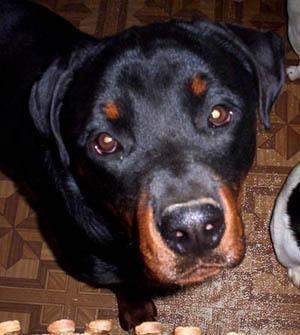
Rottweiler